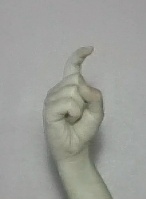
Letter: ra